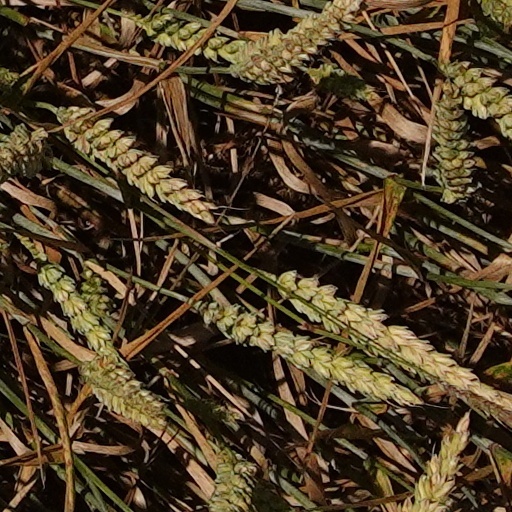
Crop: wheat